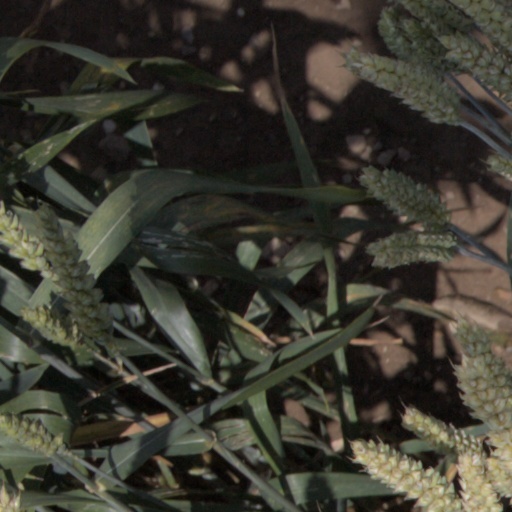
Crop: wheat